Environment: real
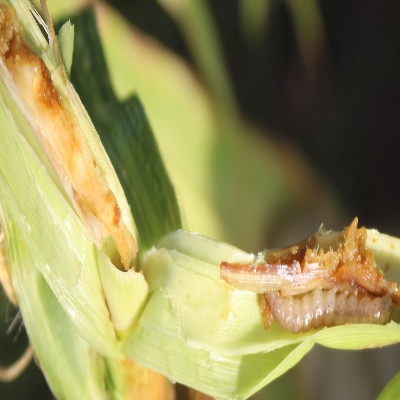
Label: fall_armyworm